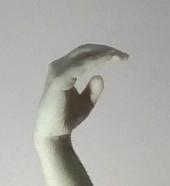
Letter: jeem